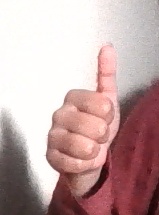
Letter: aleff